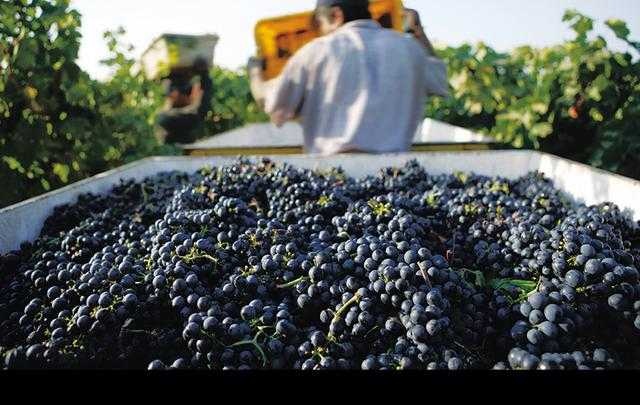
Label: Grapes